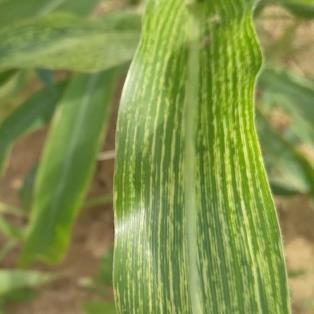
Crop: Maize
Condition: stripe-d